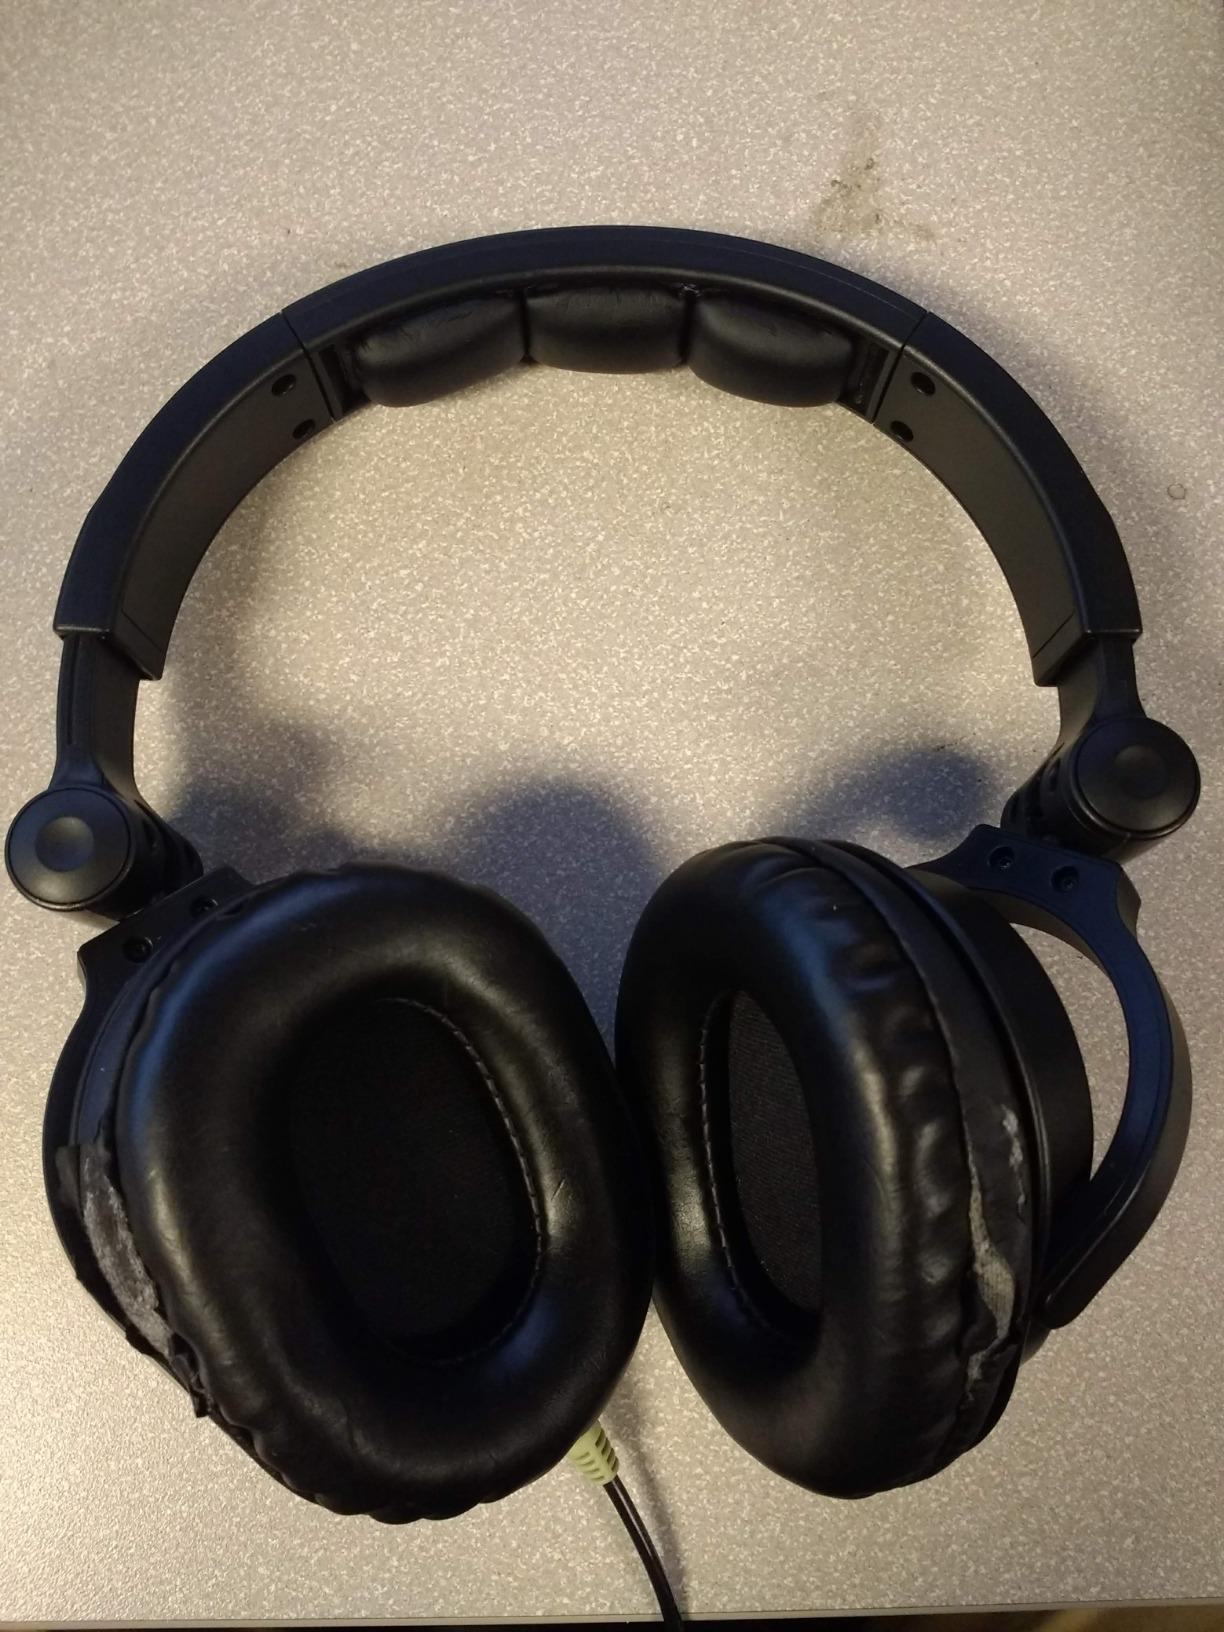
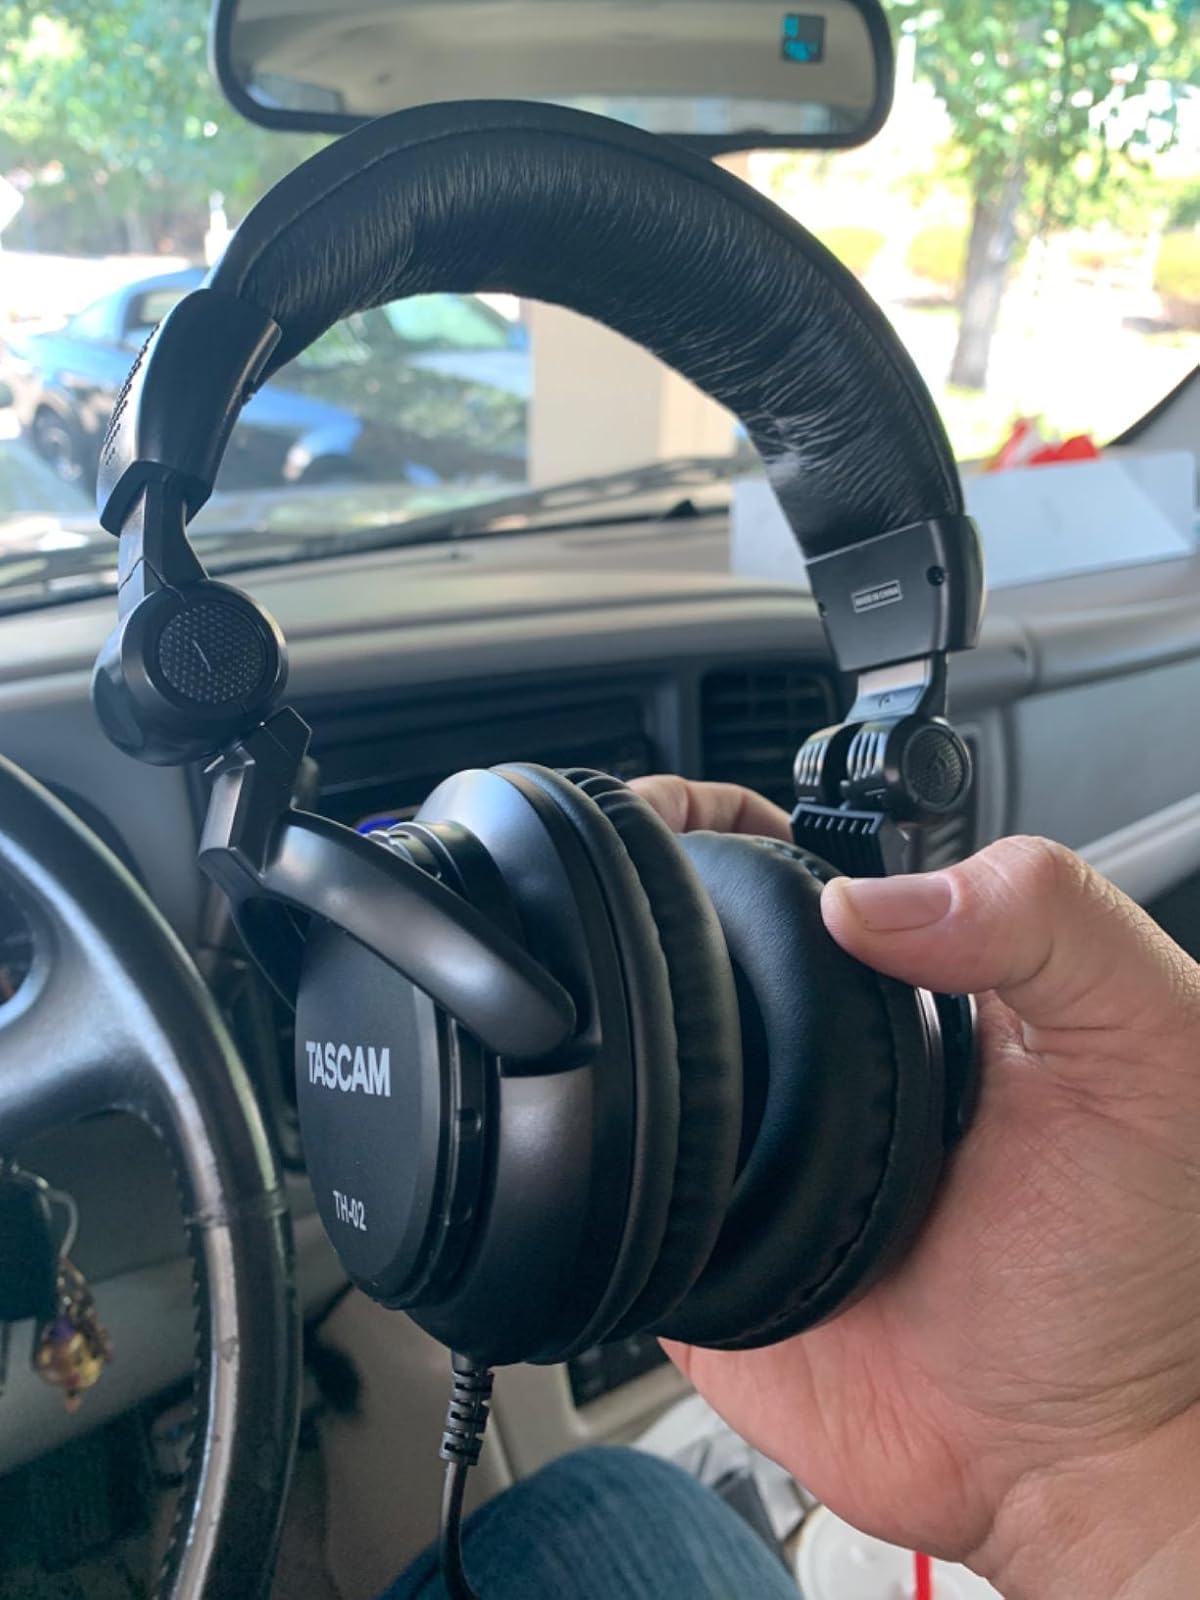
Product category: headphones
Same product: no